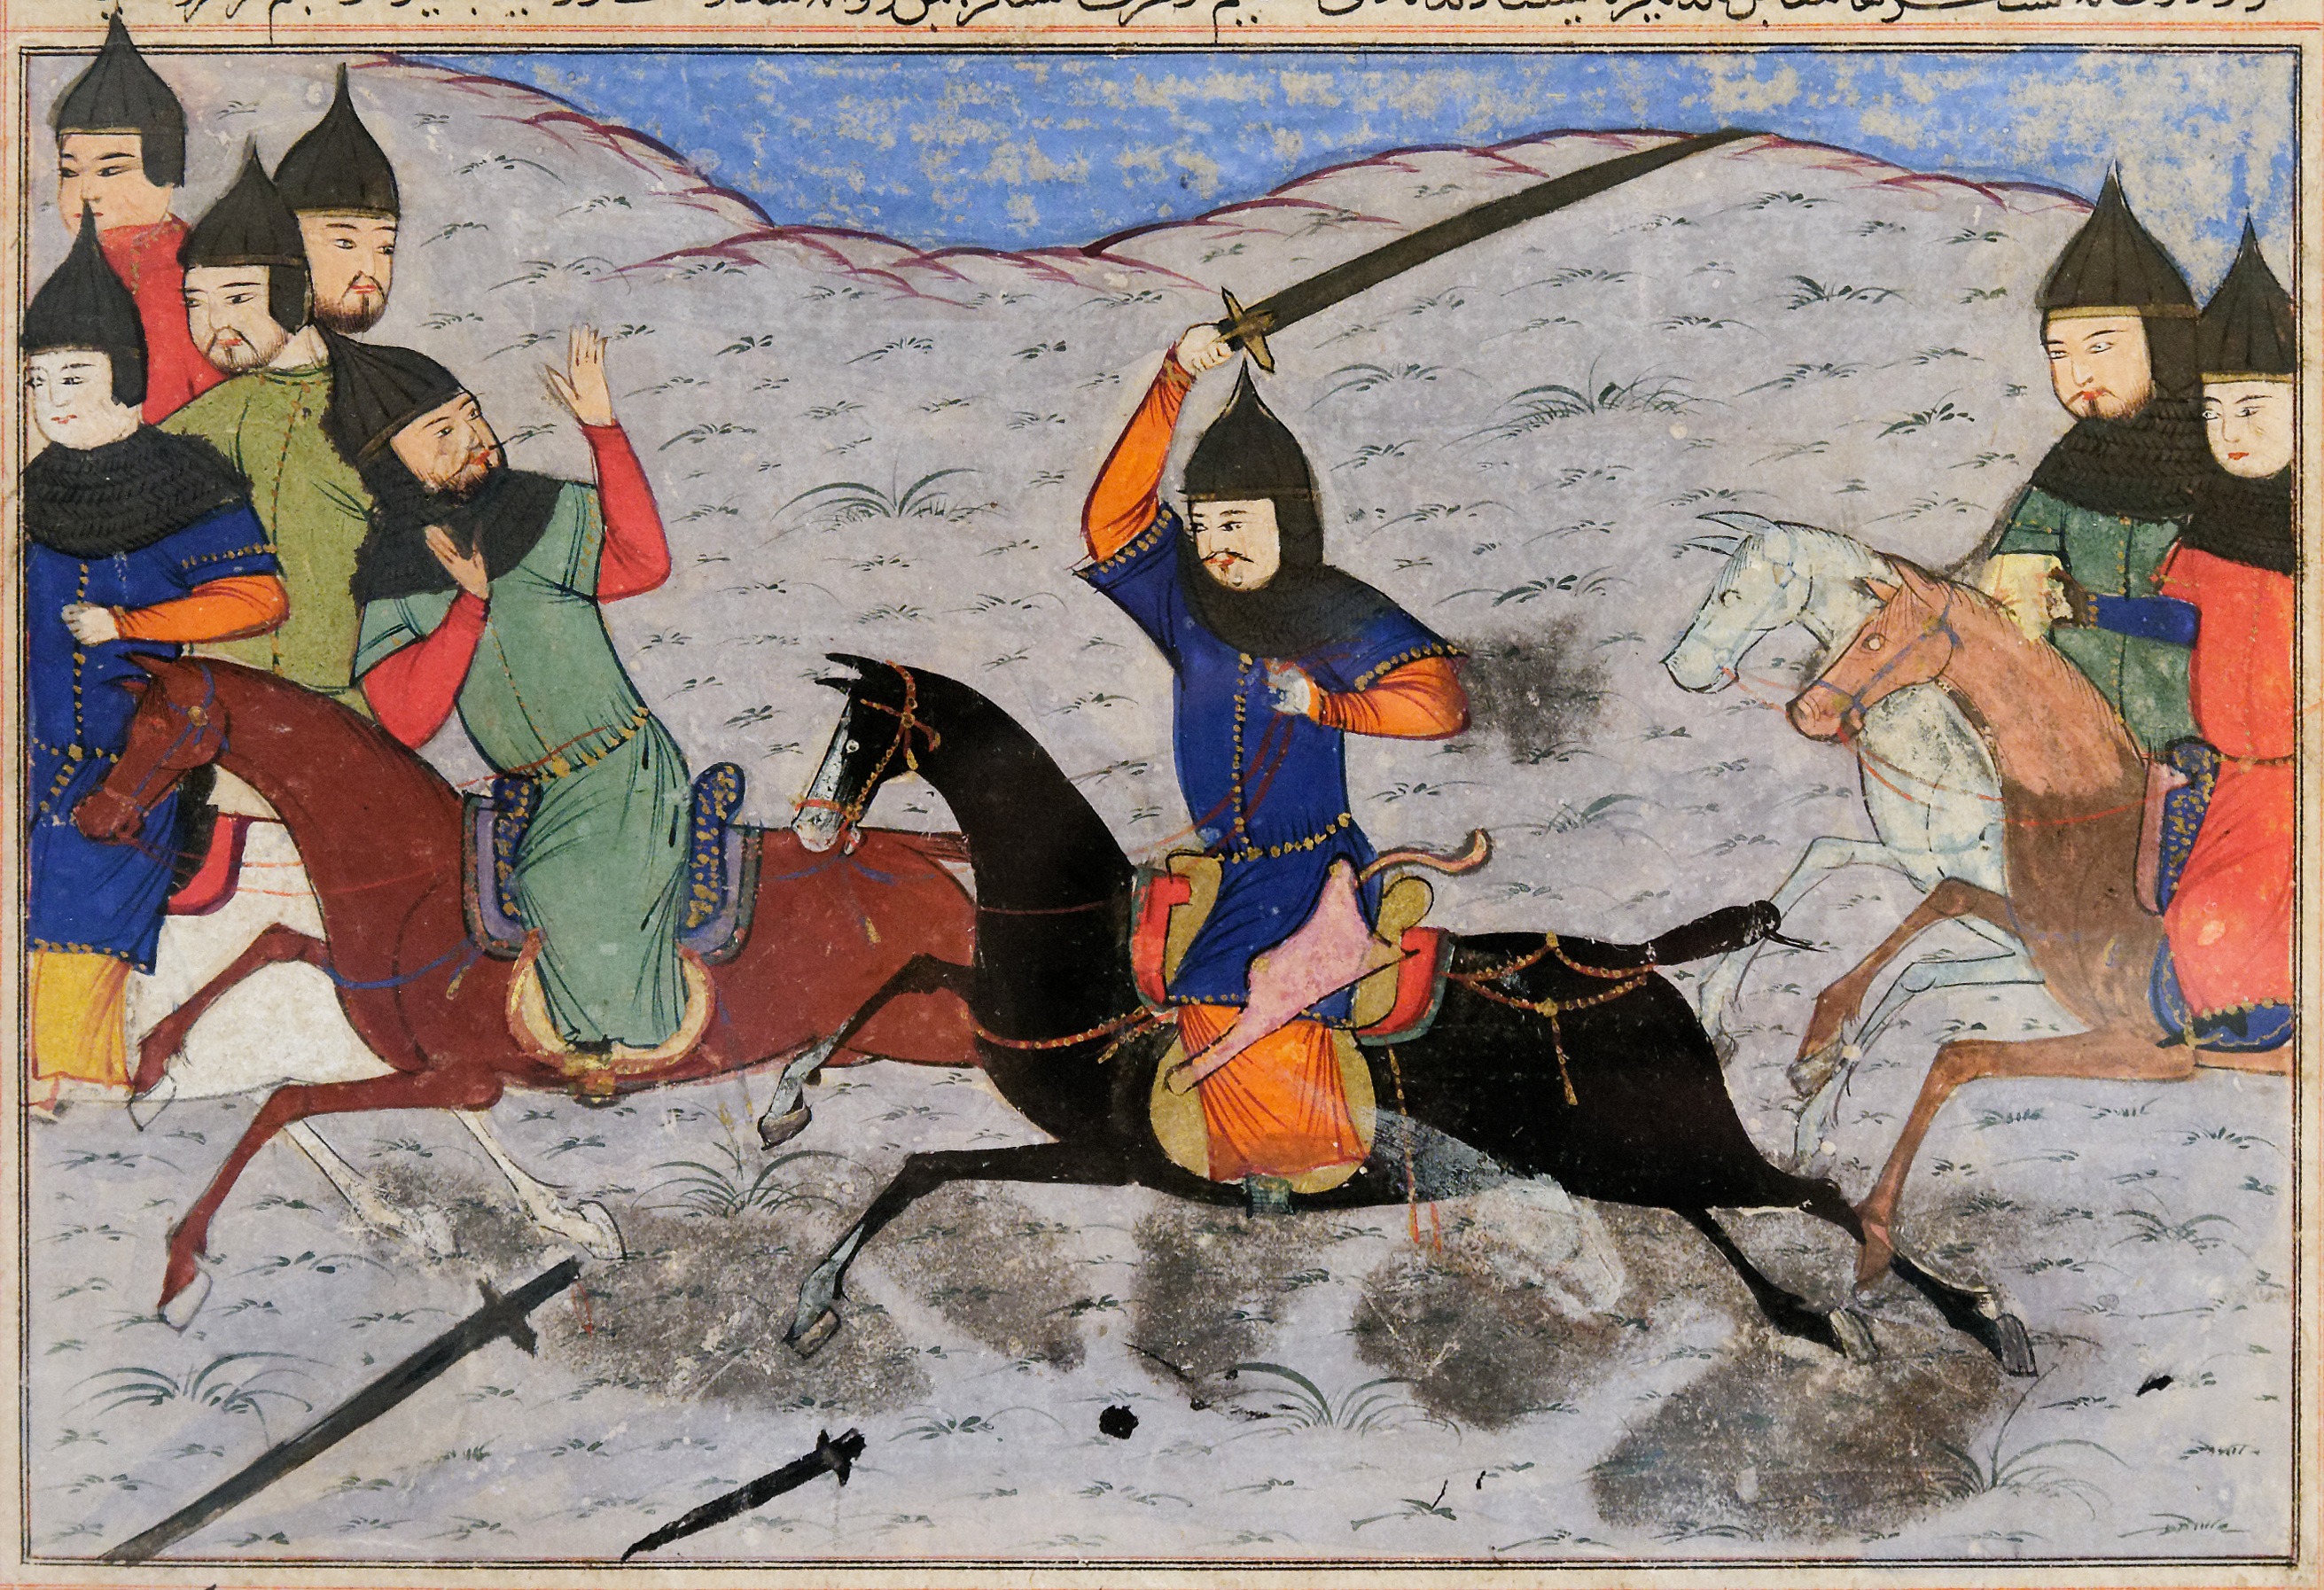
painting, sword, fight, battle, art, drawing, knight, weapons, mural, middle ages, reiter, modern art, revenge, sword fighting, bahman, sistanians